Kittie Doswell

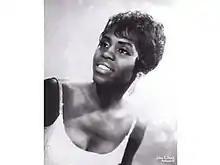
Kittie Doswell, early 1960s

Kittie Doswell (April 14, 1939 – May 1, 2011) was an American R&B, soul and jazz vocalist from Houston, Texas, United States, who later in life began a public service career.